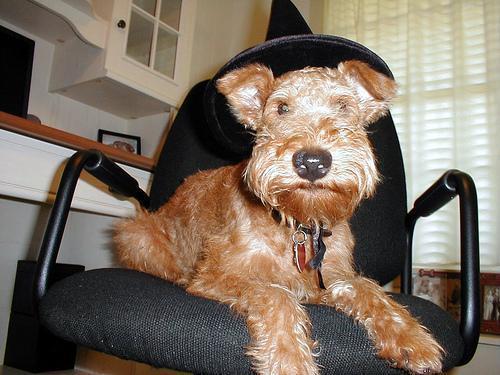
Irish_terrier